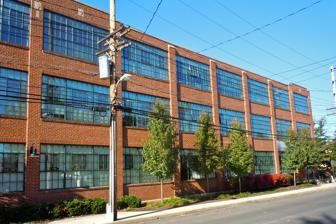
Building: Lansdale Silk Hosiery Compy-Interstate Hosiery Mills, Inc.
Country: United States of America
Year built: 1922
United States historic place Lansdale Silk Hosiery Compy- Interstate Hosiery Mills , Inc. U.S. National Register of Historic Places Lansdale Silk Hosiery Compy-Interstate Hosiery Mills, Inc., November 2011 Show map of Pennsylvania Show map of the United States Location 200 S. Line St., Lansdale, Pennsylvania Coordinates 40°14′13″N 75°16′55″W / 40.23694°N 75.28194°W / 40.23694; -75.28194 Area 3.1 acres (1.3 ha) Built 1922, 1932 Architectural style Early Commercial NRHP reference No. 04001289 Added to NRHP December 3, 2004 The Lansdale Silk Hosiery Compy-Interstate Hosiery Mills, Inc. is an historic American silk mill complex located in Lansdale , Montgomery County, Pennsylvania . It was added to the National Register of Historic Places in 2004. History and architectural features This complex was built in four interconnected phases between 1922 and 1961, with the original 1922 building (including its additions) and the 1932 building included in the listing. The original building was constructed in 1922, with additions made in 1926, 1928, and 1929. The building is two stories tall and sits on a brownstone foundation. The 1932 building is a three-story, red brick building with a flat roof and brick parapet . The complex produced women's full-fashioned silk hosiery and was occupied by textile manufacturers into the 1970s. It was added to the National Register of Historic Places in 2004. References